Augustus

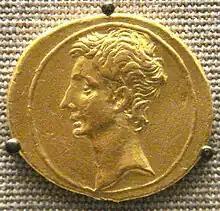
Aureus of Octavian, , British Museum

In early 31 BC, Antony and Cleopatra were temporarily stationed in Greece when Octavian gained a preliminary victory: the navy successfully ferried troops across the Adriatic Sea under the command of Agrippa. Agrippa cut off Antony and Cleopatra's main force from their supply routes at sea, while Octavian landed on the mainland opposite the island of Corcyra (modern Corfu) and marched south. Trapped on land and sea, deserters of Antony's army fled to Octavian's side daily while Octavian's forces were comfortable enough to make preparations.